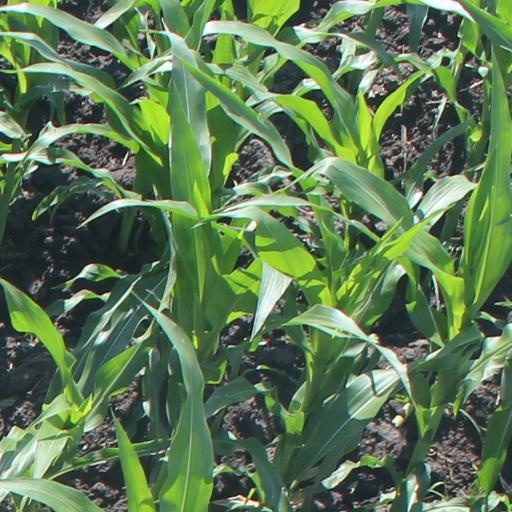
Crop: maize; corn